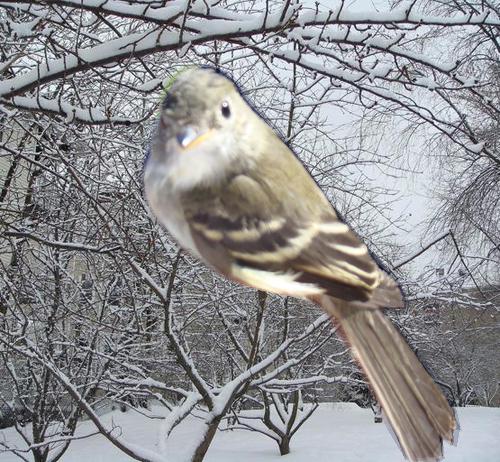
Bird species: Least_Flycatcher
Bird type: landbird
Background: land